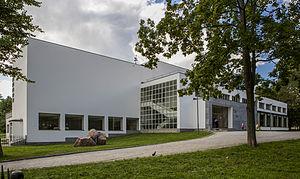
L'Architecture moderne ou Mouvement moderne naît du passage progressif de la campagne à la ville dans un contexte de changements techniques, sociaux et culturels liés à la révolution industrielle. Les conséquences se font sentir dans la construction et l'urbanisme entre la fin du XVIIIᵉ siècle et le début du XIXᵉ siècle et plus précisément dans l'après guerre après Waterloo. Puis une ligne cohérente de pensée se produit pour la première fois en Angleterre avec William Morris en 1860 mais le point crucial du processus qui met la théorie et la pratique face à la réalité est atteint par Walter Gropius en 1919 quand il ouvre le Bauhaus de Weimar. C'est à ce moment que l'on peut parler au sens strict du terme de mouvement moderne.